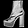
Label: Ankle boot